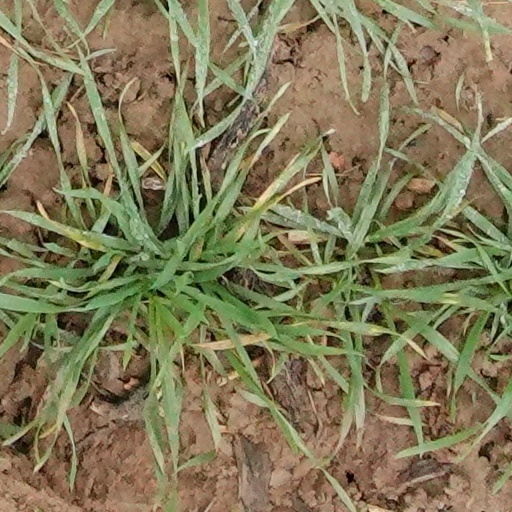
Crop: wheat